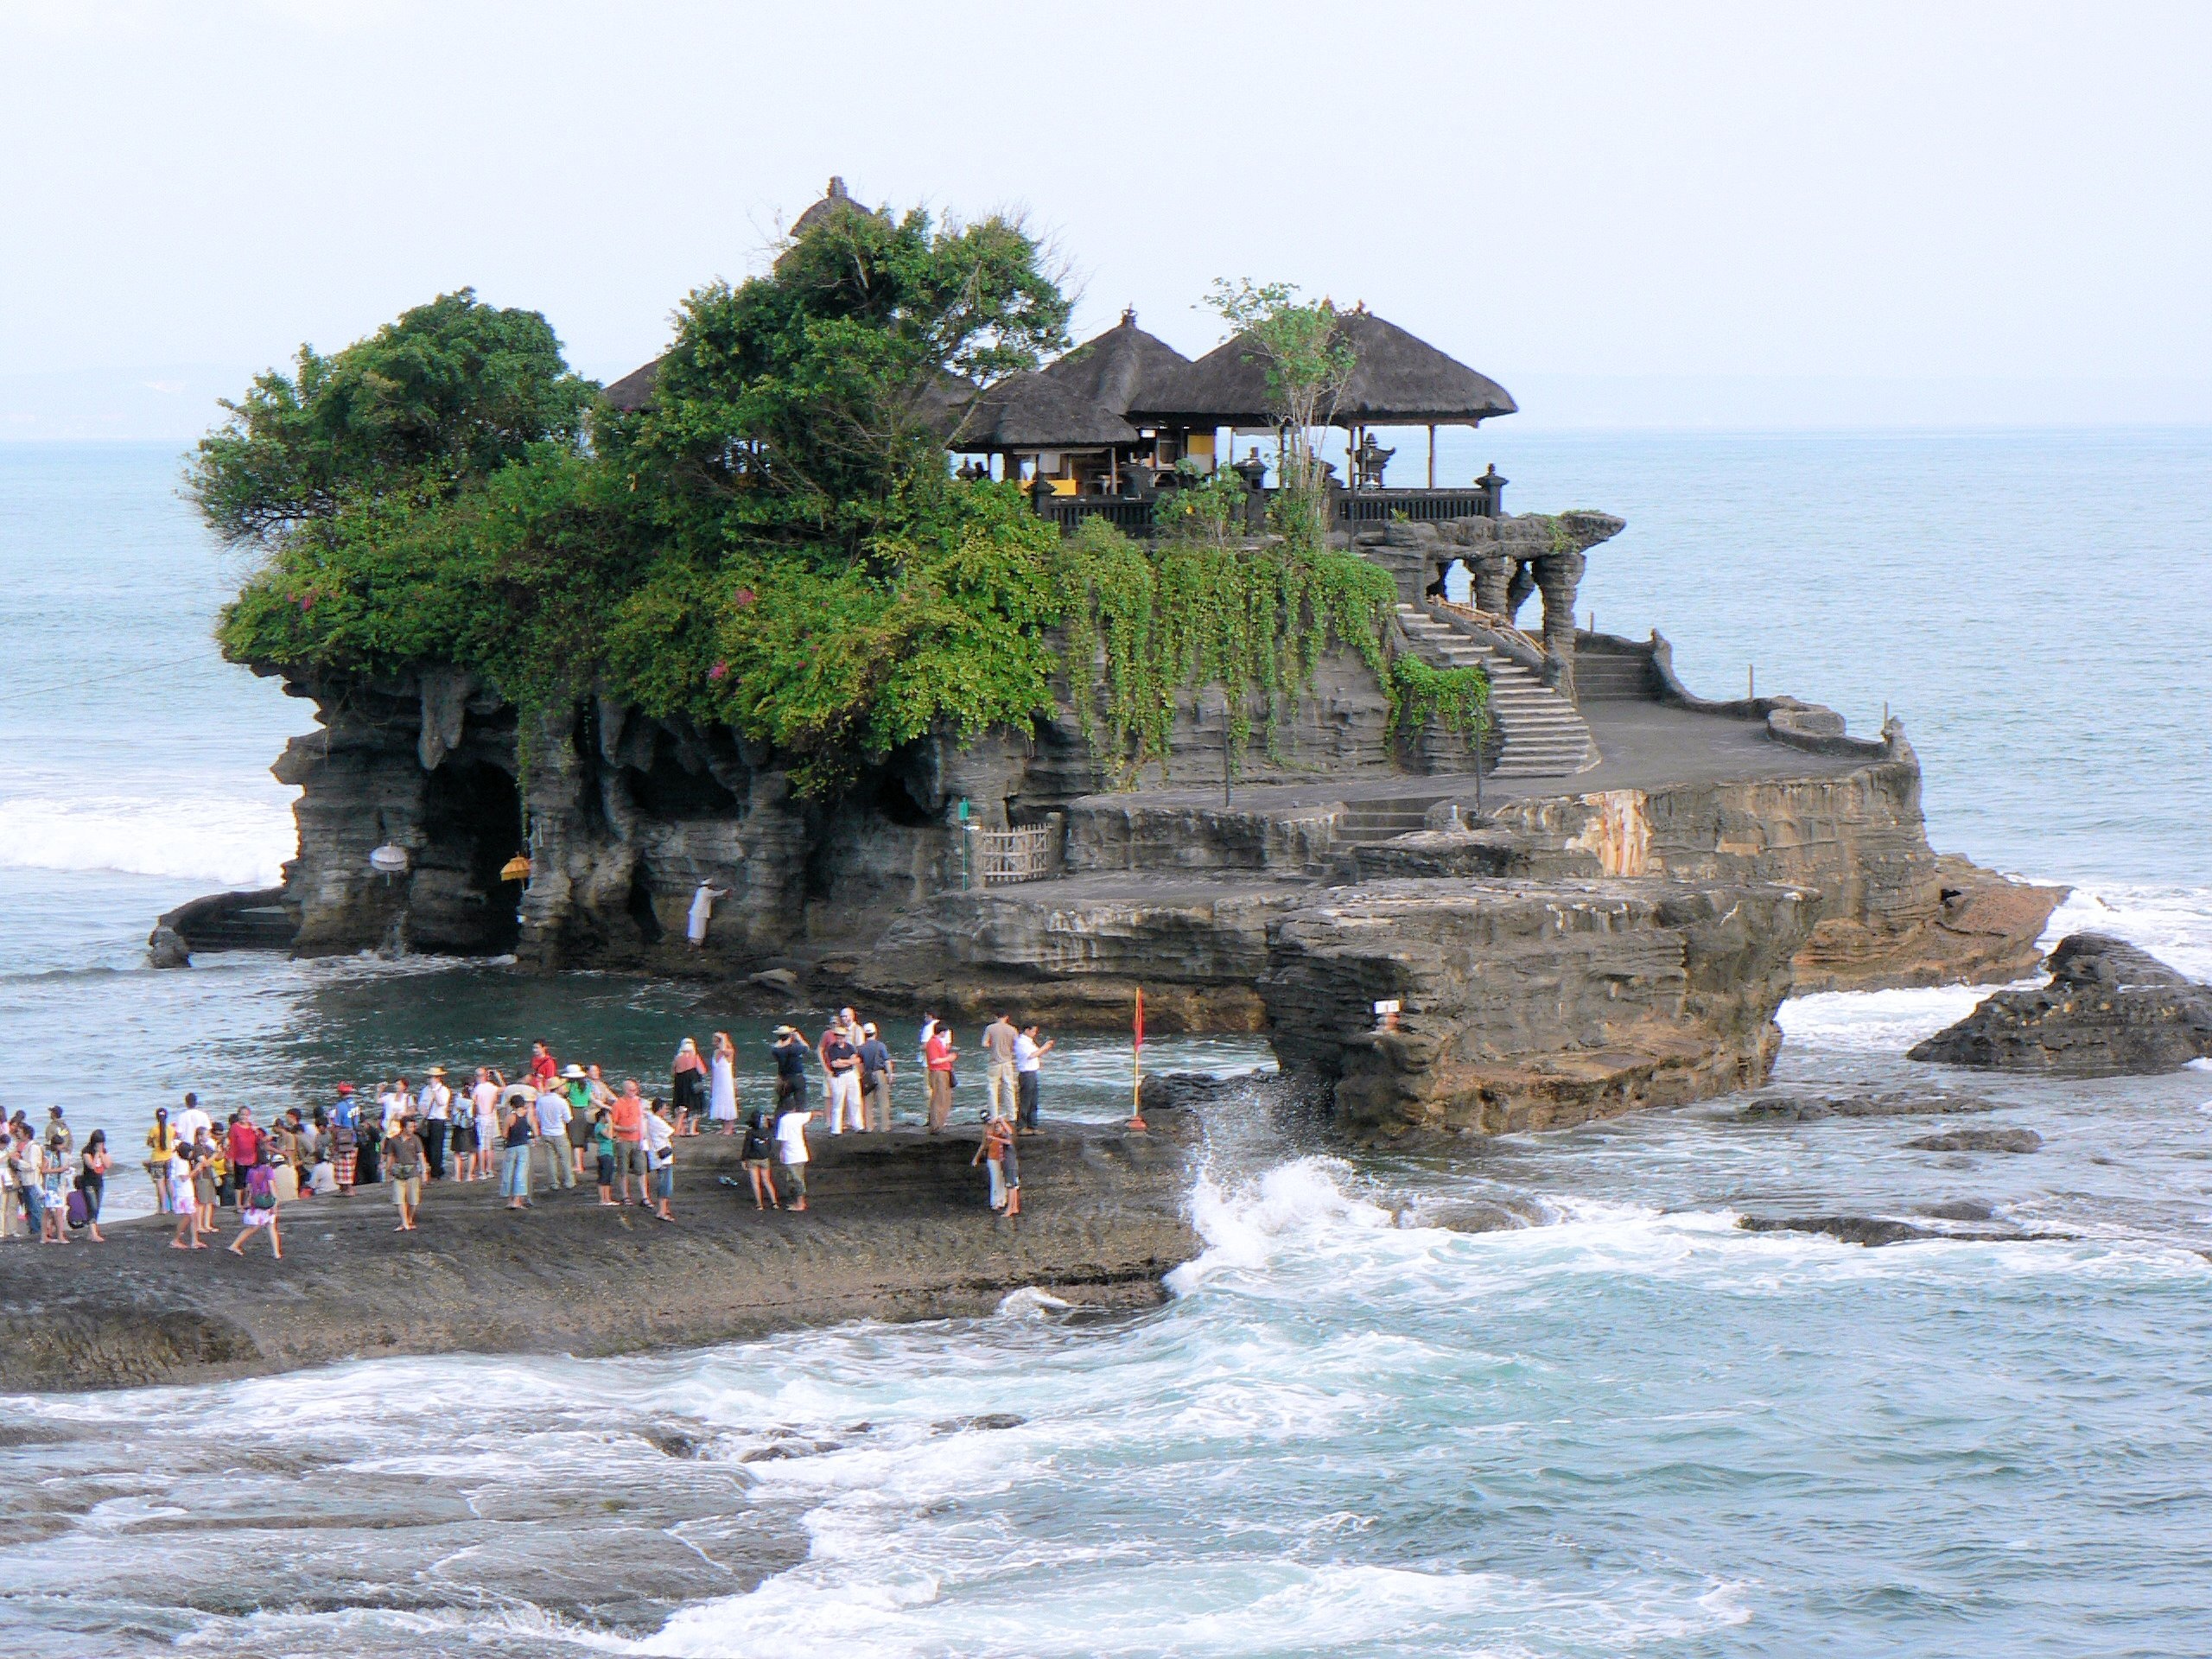
beach, sea, coast, shore, vacation, cliff, cove, vehicle, bay, island, tourism, terrain, temple, boating, cape, bali, islet, tanah lot